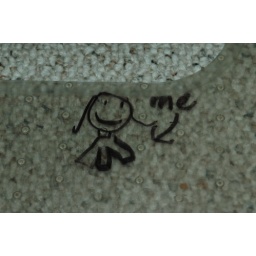
Found underneath Jim's desk (on one of those plastic floor covers). Adorable!